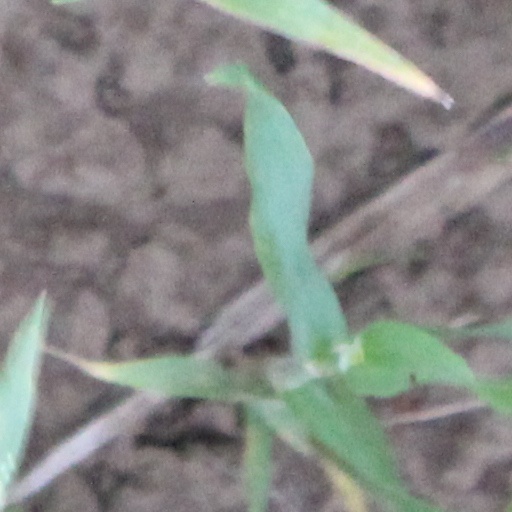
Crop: wheat